Gilgit

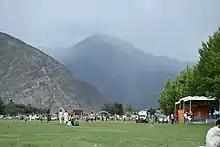
CAA Park Gilgit

In 1935, the British India government demanded from the Jammu and Kashmir state to lease them Gilgit town plus most of the Gilgit Agency and the hill-states Hunza, Nagar, Yasin and Ishkoman for 60 years.